Robert Molyneux

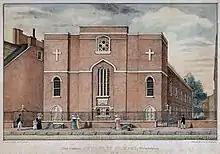
Lithograph of Old St. Mary's Church in Philadelphia

In 1773, Pope Clement XIV ordered the worldwide suppression of the Jesuit order. At the time, there were 20 Jesuits working in the United States. With the outbreak of the American Revolutionary War in 1775, Molyneux adopted a personal policies described as general neutrality, as well as moderate patriotism. Nonetheless, he aligned his parish with the Americans in the war of independence. Four members of the Continental Congress, including George Washington and John Adams, visited Old St. Joseph's during the war, and Molyneux celebrated the requiem masses for a French officer who drowned in the Schuylkill River and the Spanish ambassador. He also presided over the funeral of the Spaniard Juan de Miralles. He celebrated masses to mark the anniversary of American Independence, beginning in 1779. Molyneux took the oath of allegiance to the State of Pennsylvania, and in 1783, signed a petition to have Congress return to Philadelphia. In 1782, Molyneux established the first parochial school in the United States, which would later go on to become St. Mary's Interparochial School.